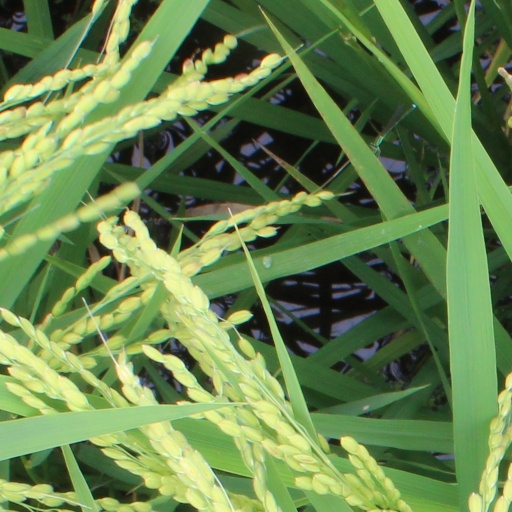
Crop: rice